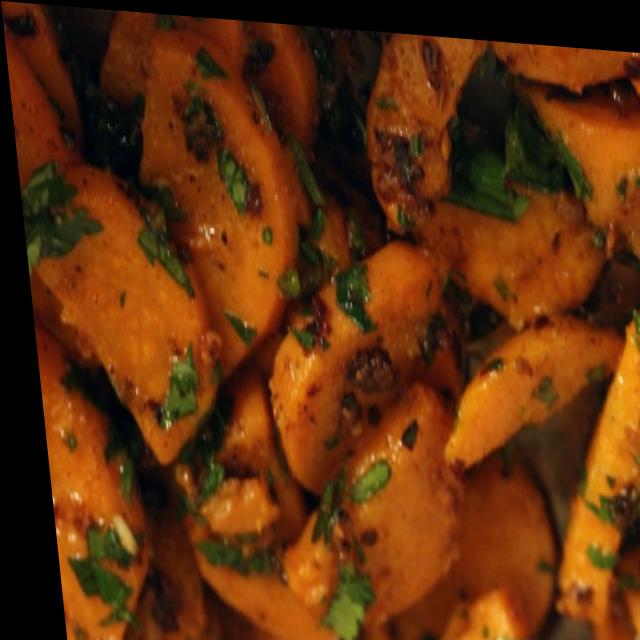
Dish: aloo_masala